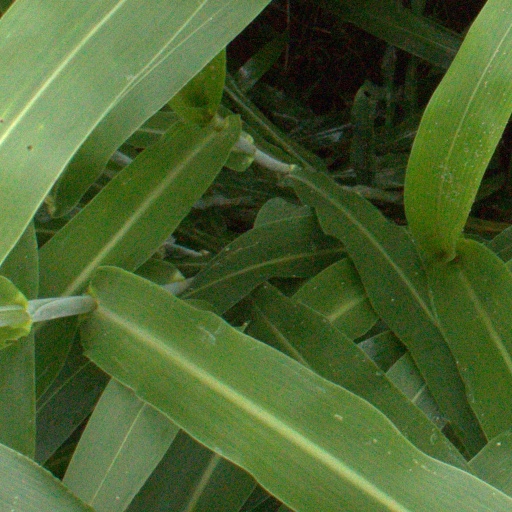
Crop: sorghum